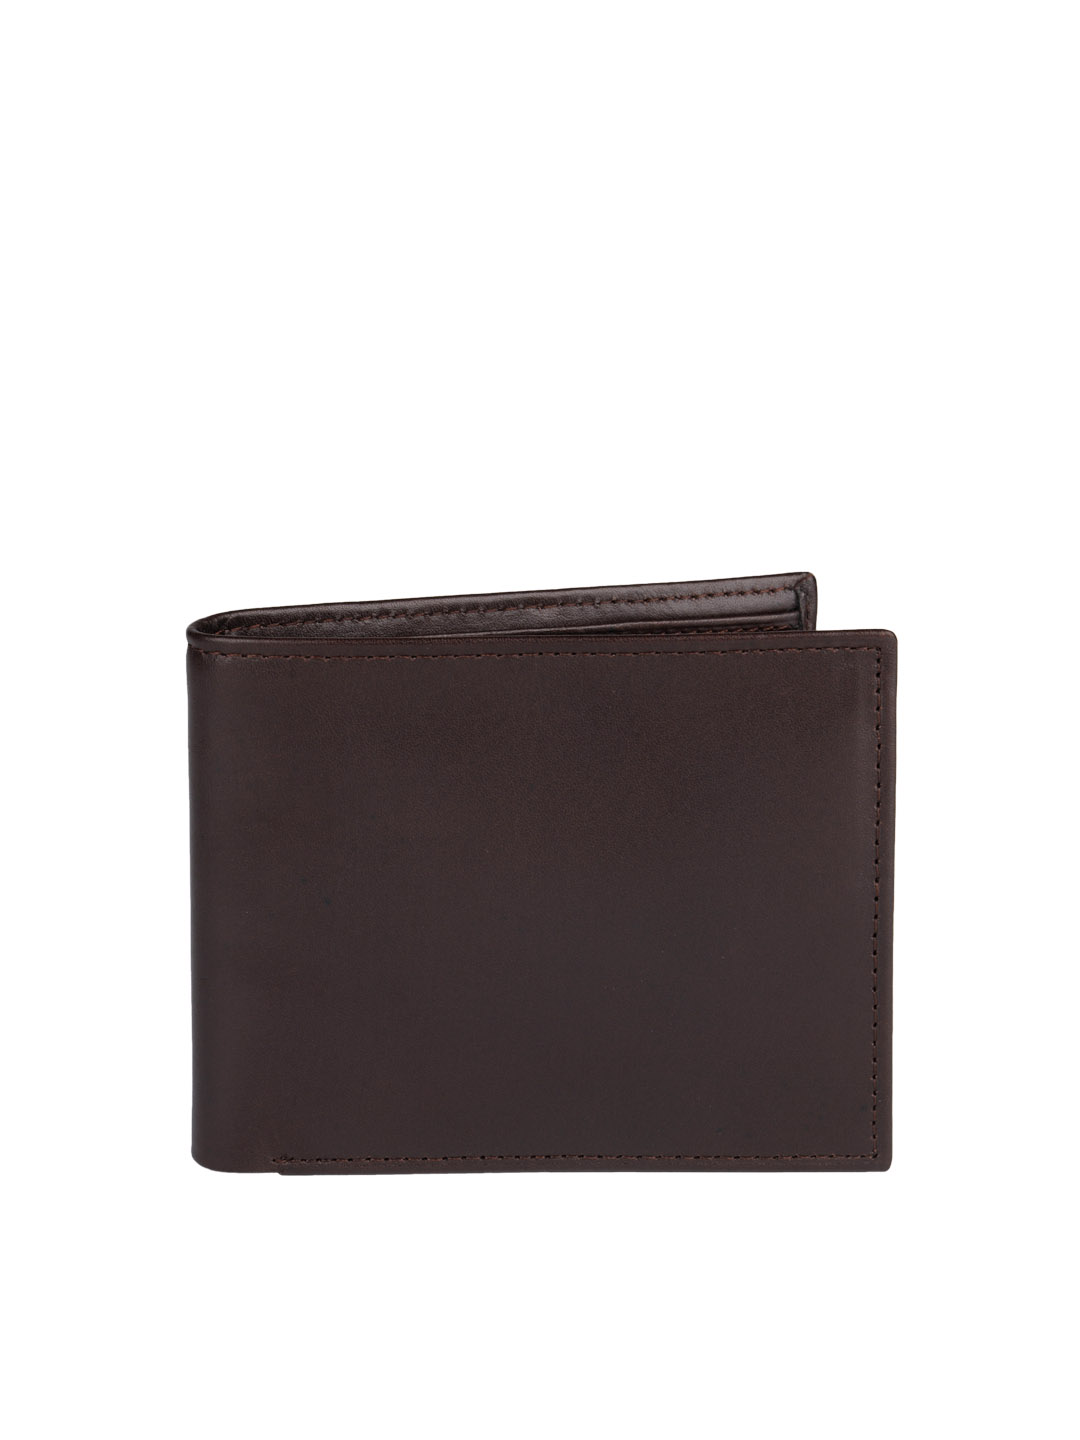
OTLS Men Laurel Venet Brown Wallet
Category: Accessories / Wallets / Wallets
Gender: Men
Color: Brown
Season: Summer 2012
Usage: Casual